Royal Aircraft Factory R.E.8

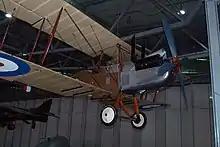
R.E.8 "F3556" preserved at the Imperial War Museum Duxford

The restoration of R.E.8 "F3556" at the Imperial War Museum Duxford was completed in 2004. This aircraft, built by Daimler, arrived in France on Armistice Day, still in its original packing case. It is currently displayed suspended from the roof of the AirSpace hangar at Duxford.